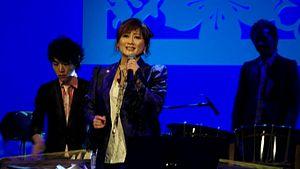
Misato Watanabe est une chanteuse pop-rock populaire au Japon. Elle débute en 1985, et connait le succès l'année suivante avec le tube My Revolution, coécrit par Tetsuya Komuro.